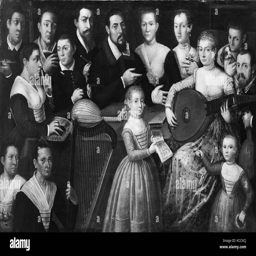
portrait of a family , person and assistant , second half 16th century